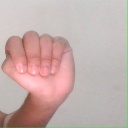
अक्षर: ठ